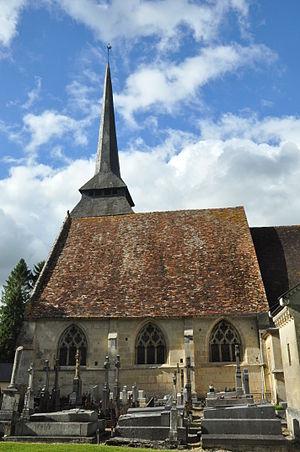
Église de Manerbe (Calvados)
Cette liste regroupe une partie des monuments historiques du Calvados.
Cette liste regroupe une partie des monuments historiques du Calvados.
Manerbe est une commune française, située dans le département du Calvados en région Normandie, peuplée de 555 habitants.